Reog

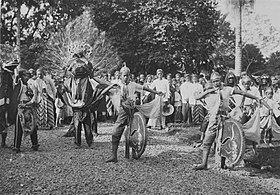
Reog dancers performance in Java, Dutch East Indies, between 1920 and 1930

Reog Ponorogo dancers traditionally performed in a trance state. Reog Ponorogo displays the traditional Kejawen Javanese spiritual teaching. Next to physical requirement, the dancers—especially the Warok—required to follow strict rules, rituals and exercises, both physical and spiritual. One of the requirement is abstinence, warok is prohibited to indulged and involved in sexual relationship with women, yet having sex with boy age eight to fifteen is allowed. The boy lover is called "Gemblak" and usually kept by "Warok" in their household under the agreement and compensation to the boy's family. Warok can be married with a woman as their wife, but they may kept a gemblak too. This led to "Warok-Gemblakan" relationship that similar to pederastic tradition of ancient Greece. Anybody who is in touch with the traditional way of life in Ponorogo, knows that there are these older men called warok who, instead of having sex with their wives, have sex with younger boys. What Warok and Gemblak did is homosexual act, yet they never identify themself as homosexuals.